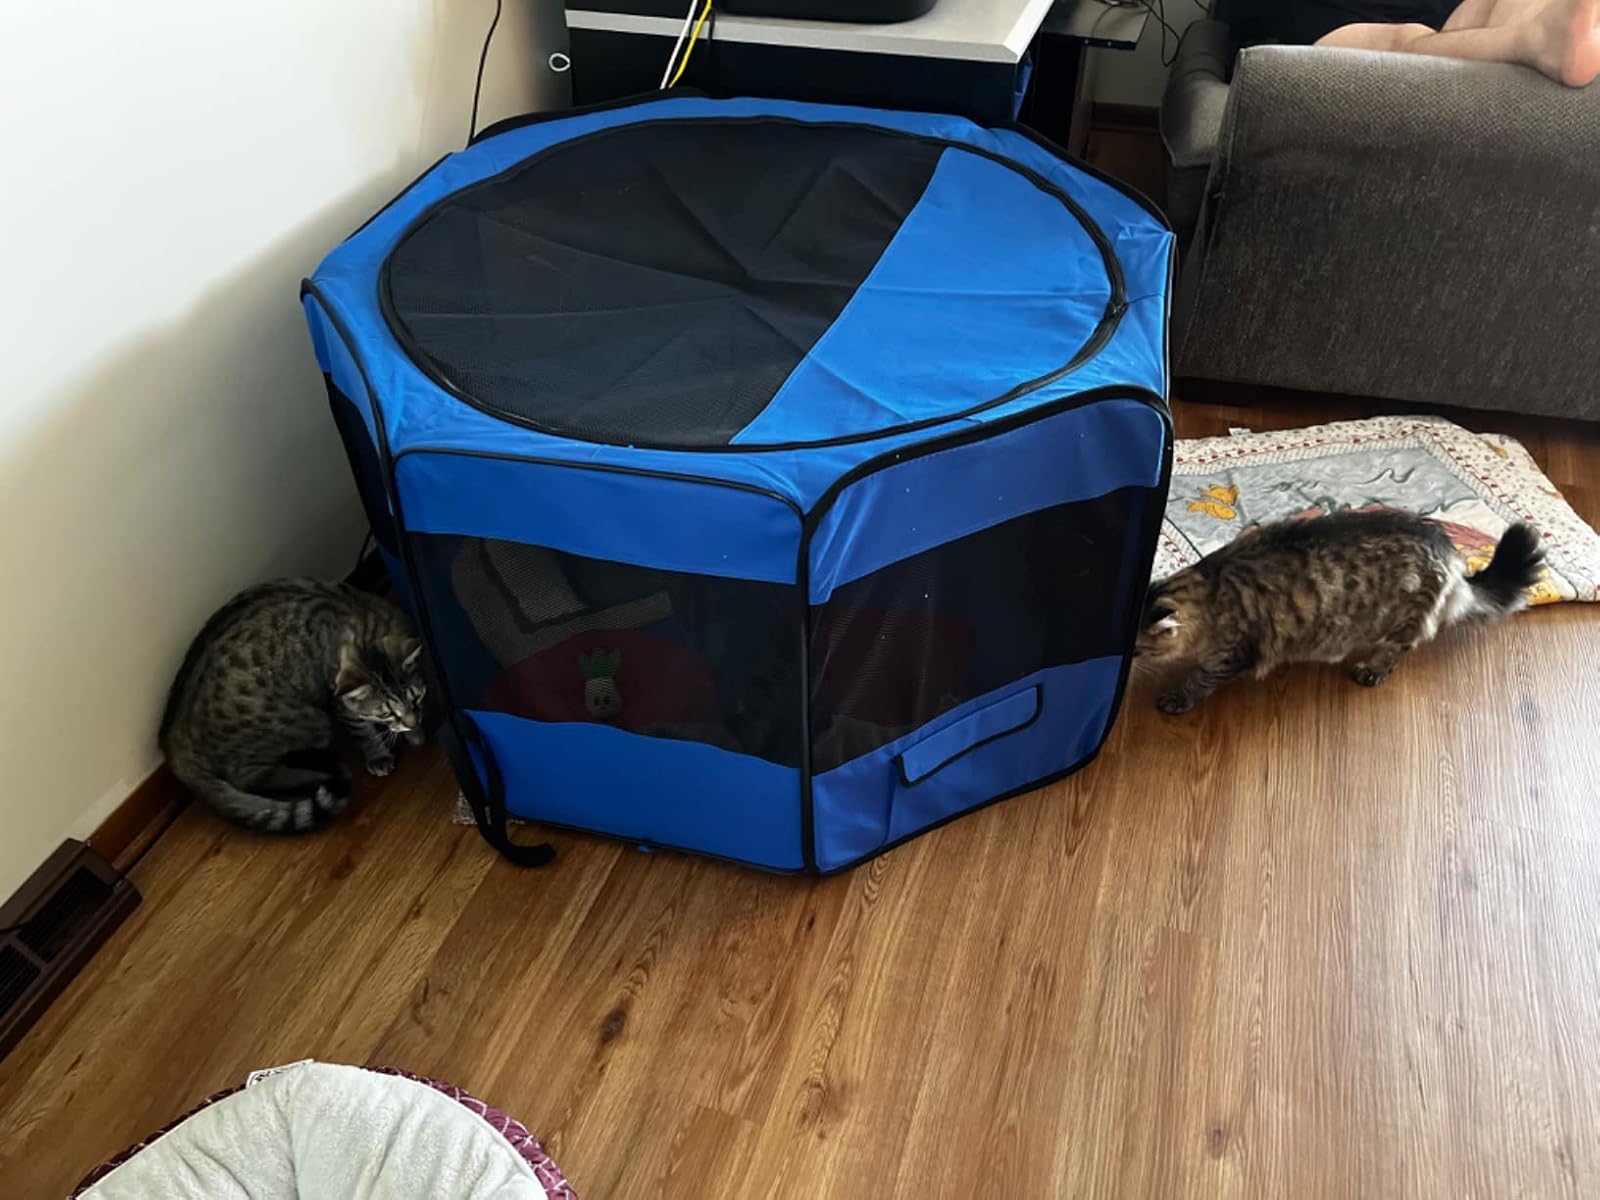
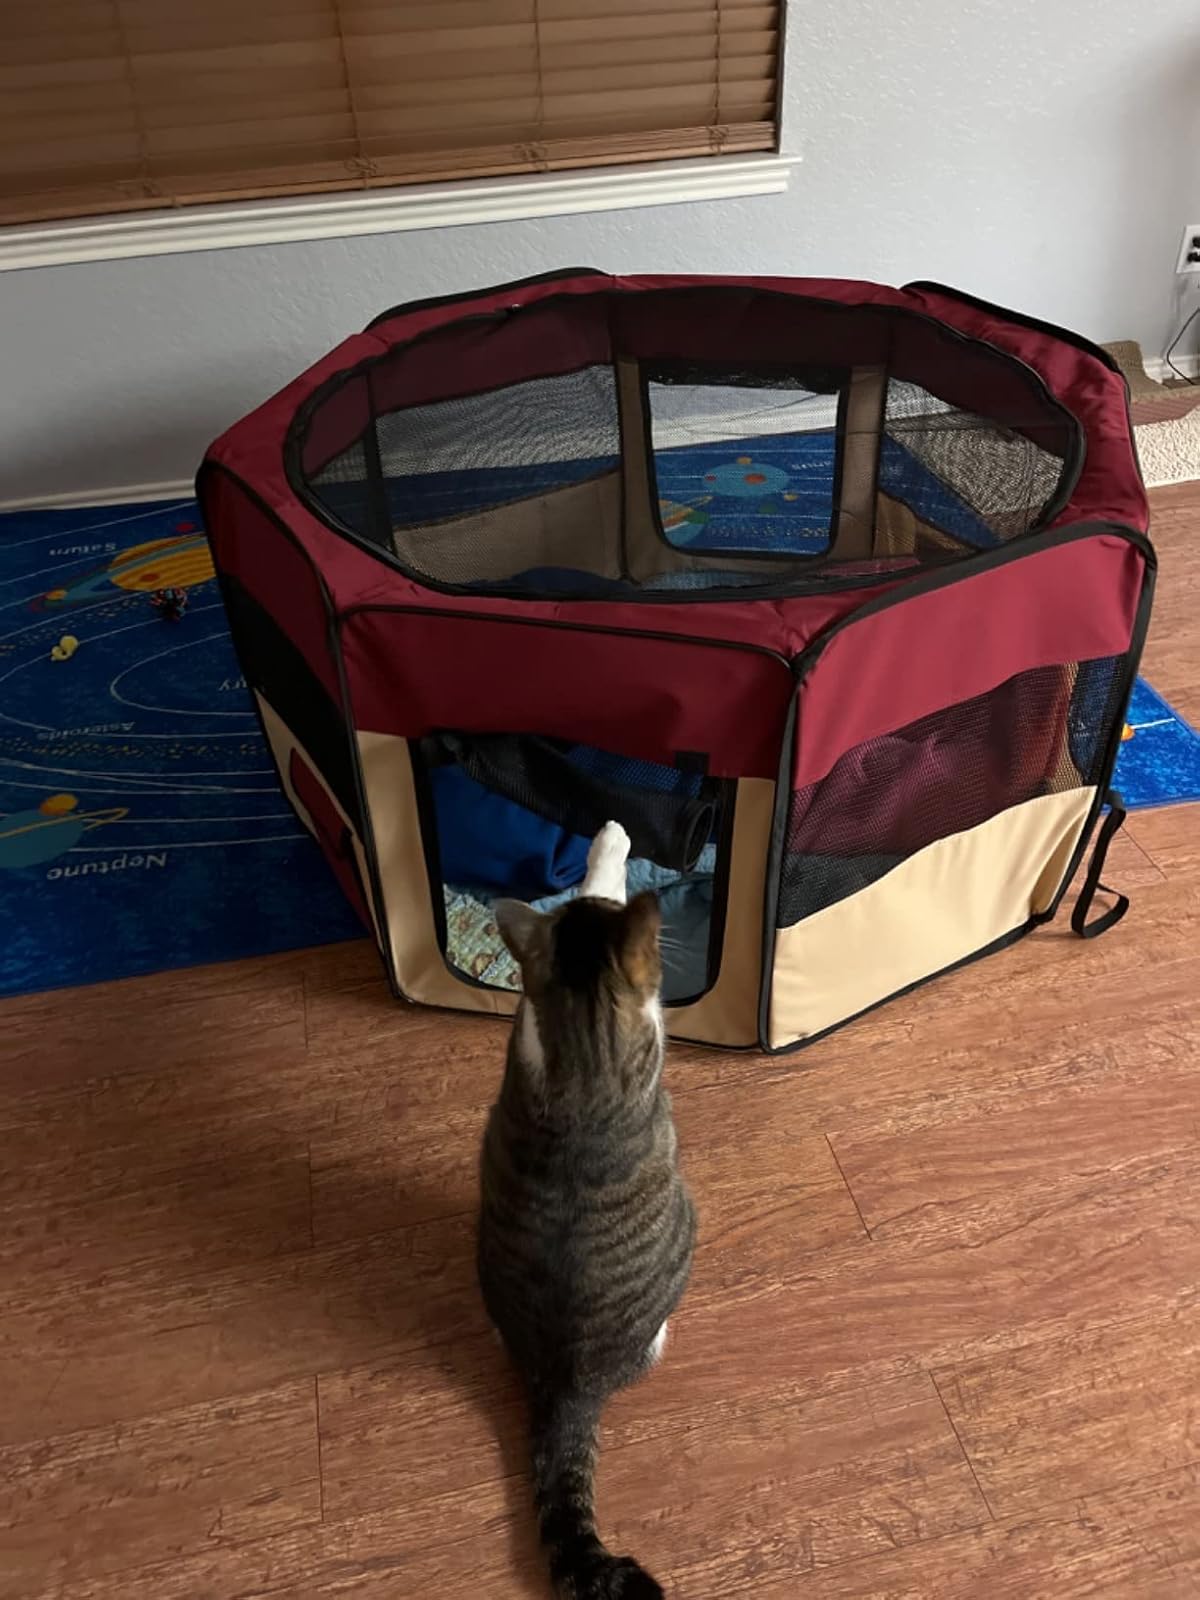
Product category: items_kennel
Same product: no